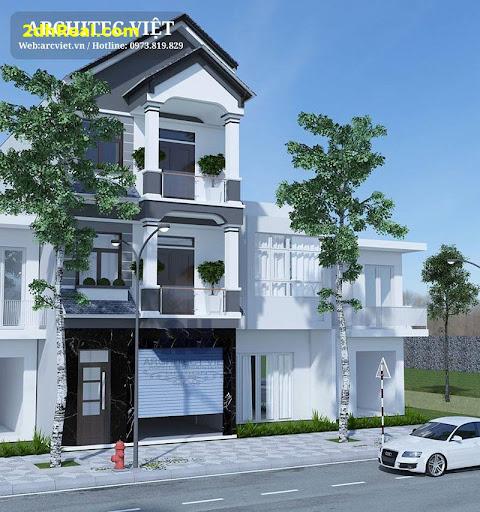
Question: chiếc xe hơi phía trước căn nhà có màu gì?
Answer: chiếc xe hơi có màu trắng